Moilin Jean Ah-Chuen

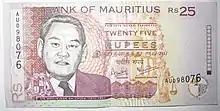
Moilin Jean Ah-Chuen image on 25 Mauritian rupee

Sir Jean Etienne Moilin Ah-Chuen (1911–1991) was a Sino-Mauritian politician and businessman from Mauritius. He was First Chinese Cabinet Minister from 1967 to 1976 and First Chinese Member, Legislative Council in 1963. He was decorated by Pope John Paul II and knighted by Queen Elizabeth II. He is also the founder ABC Group, a diversified conglomerate with investments in banking, foods industry, automobile, and shipping in Mauritius.